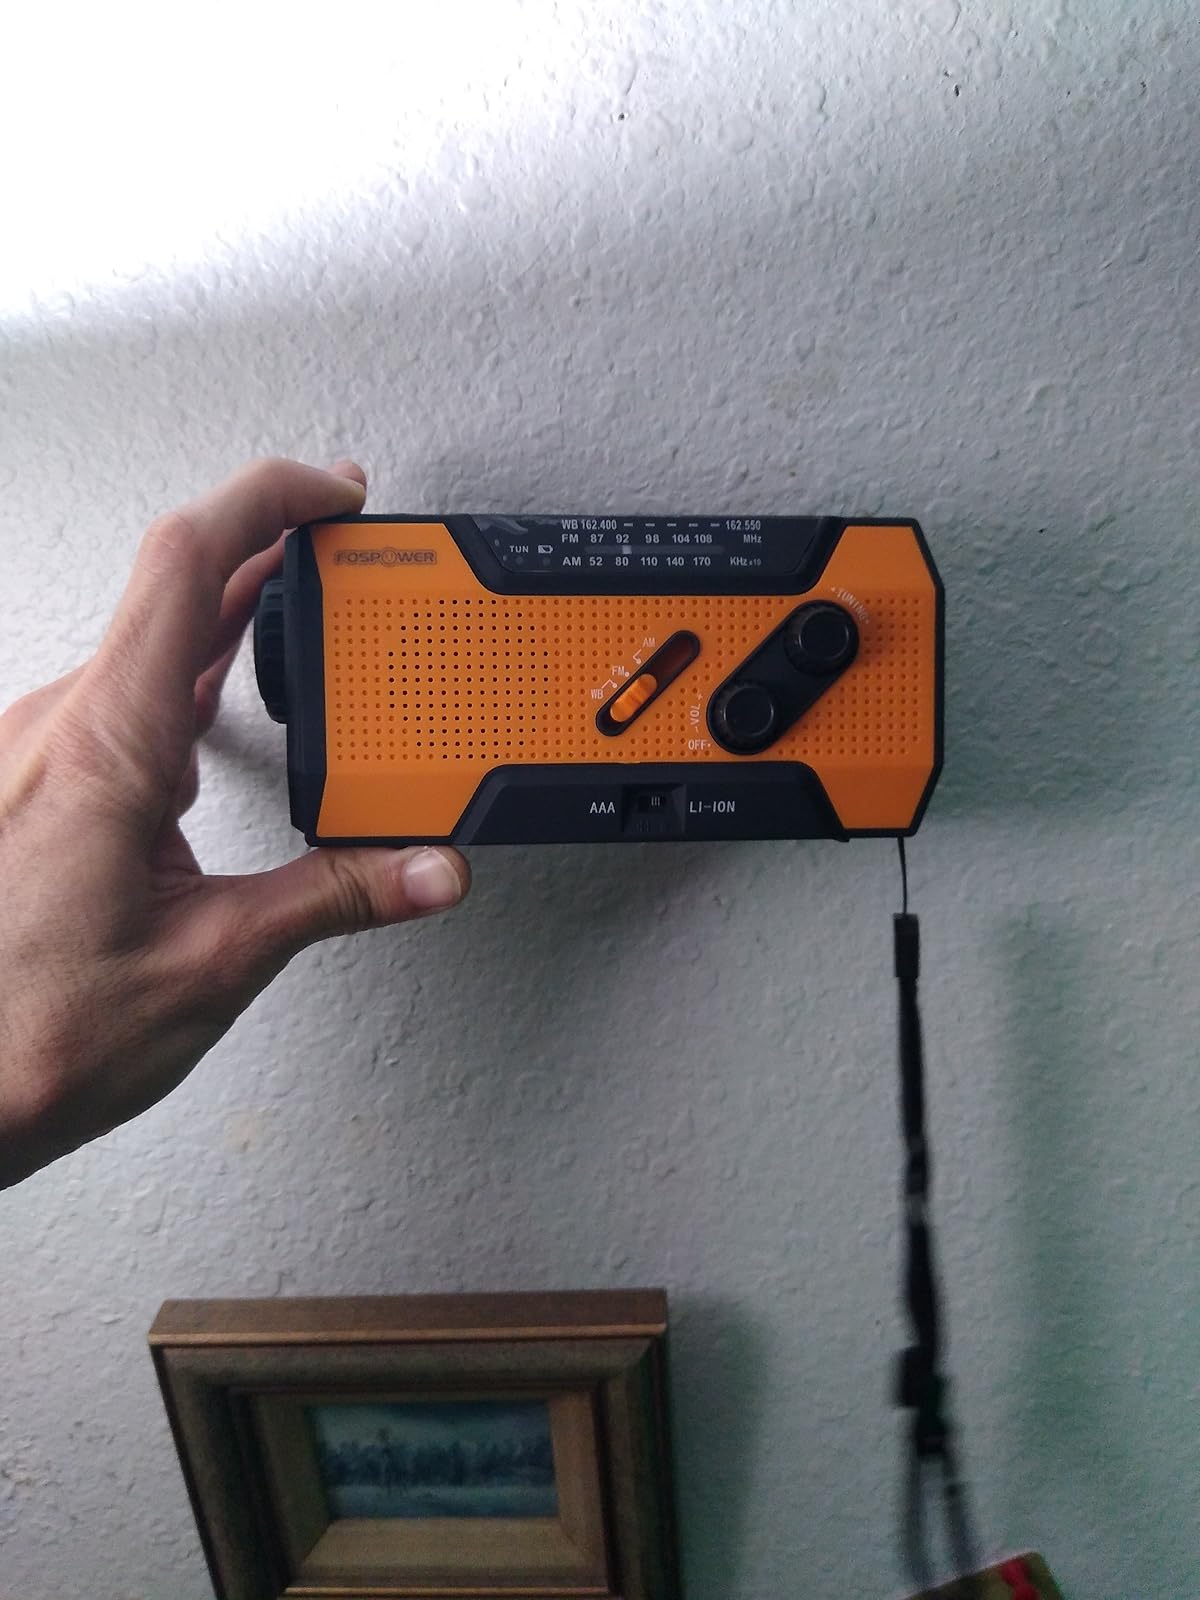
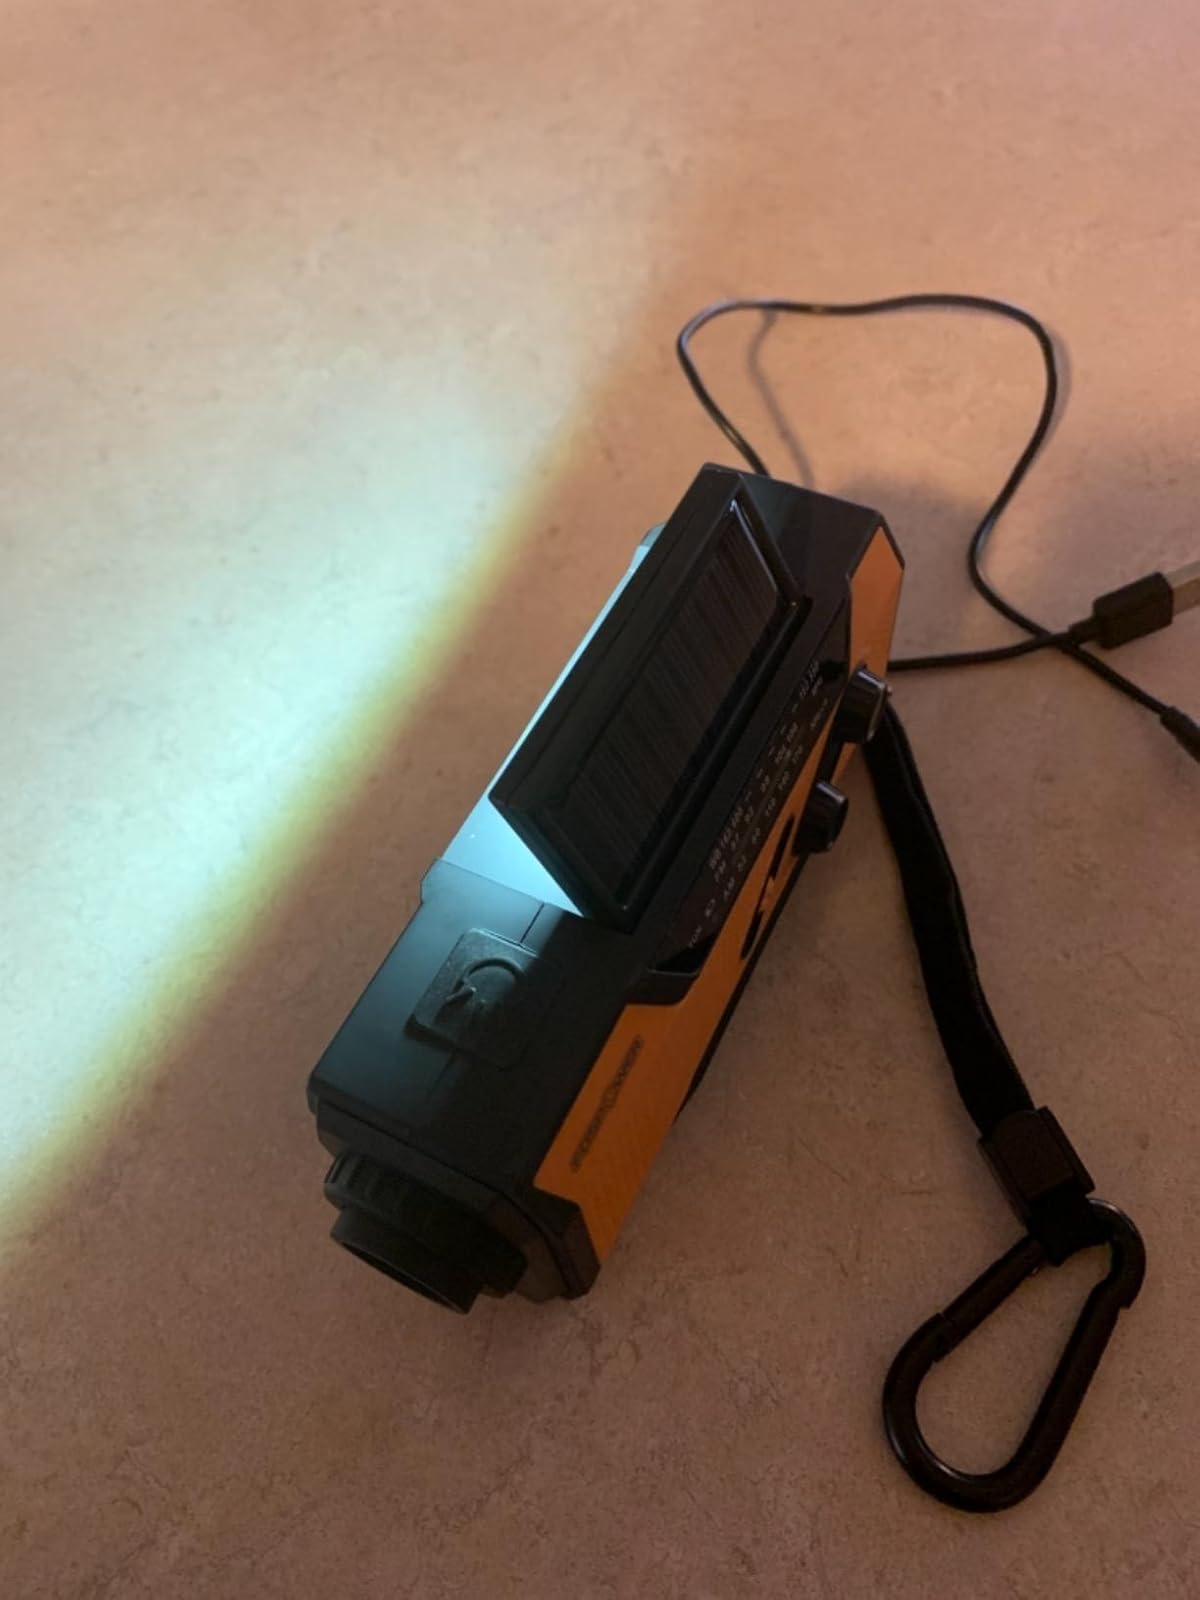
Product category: radio
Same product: yes